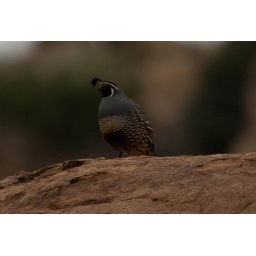
California Quail on the rock over our house